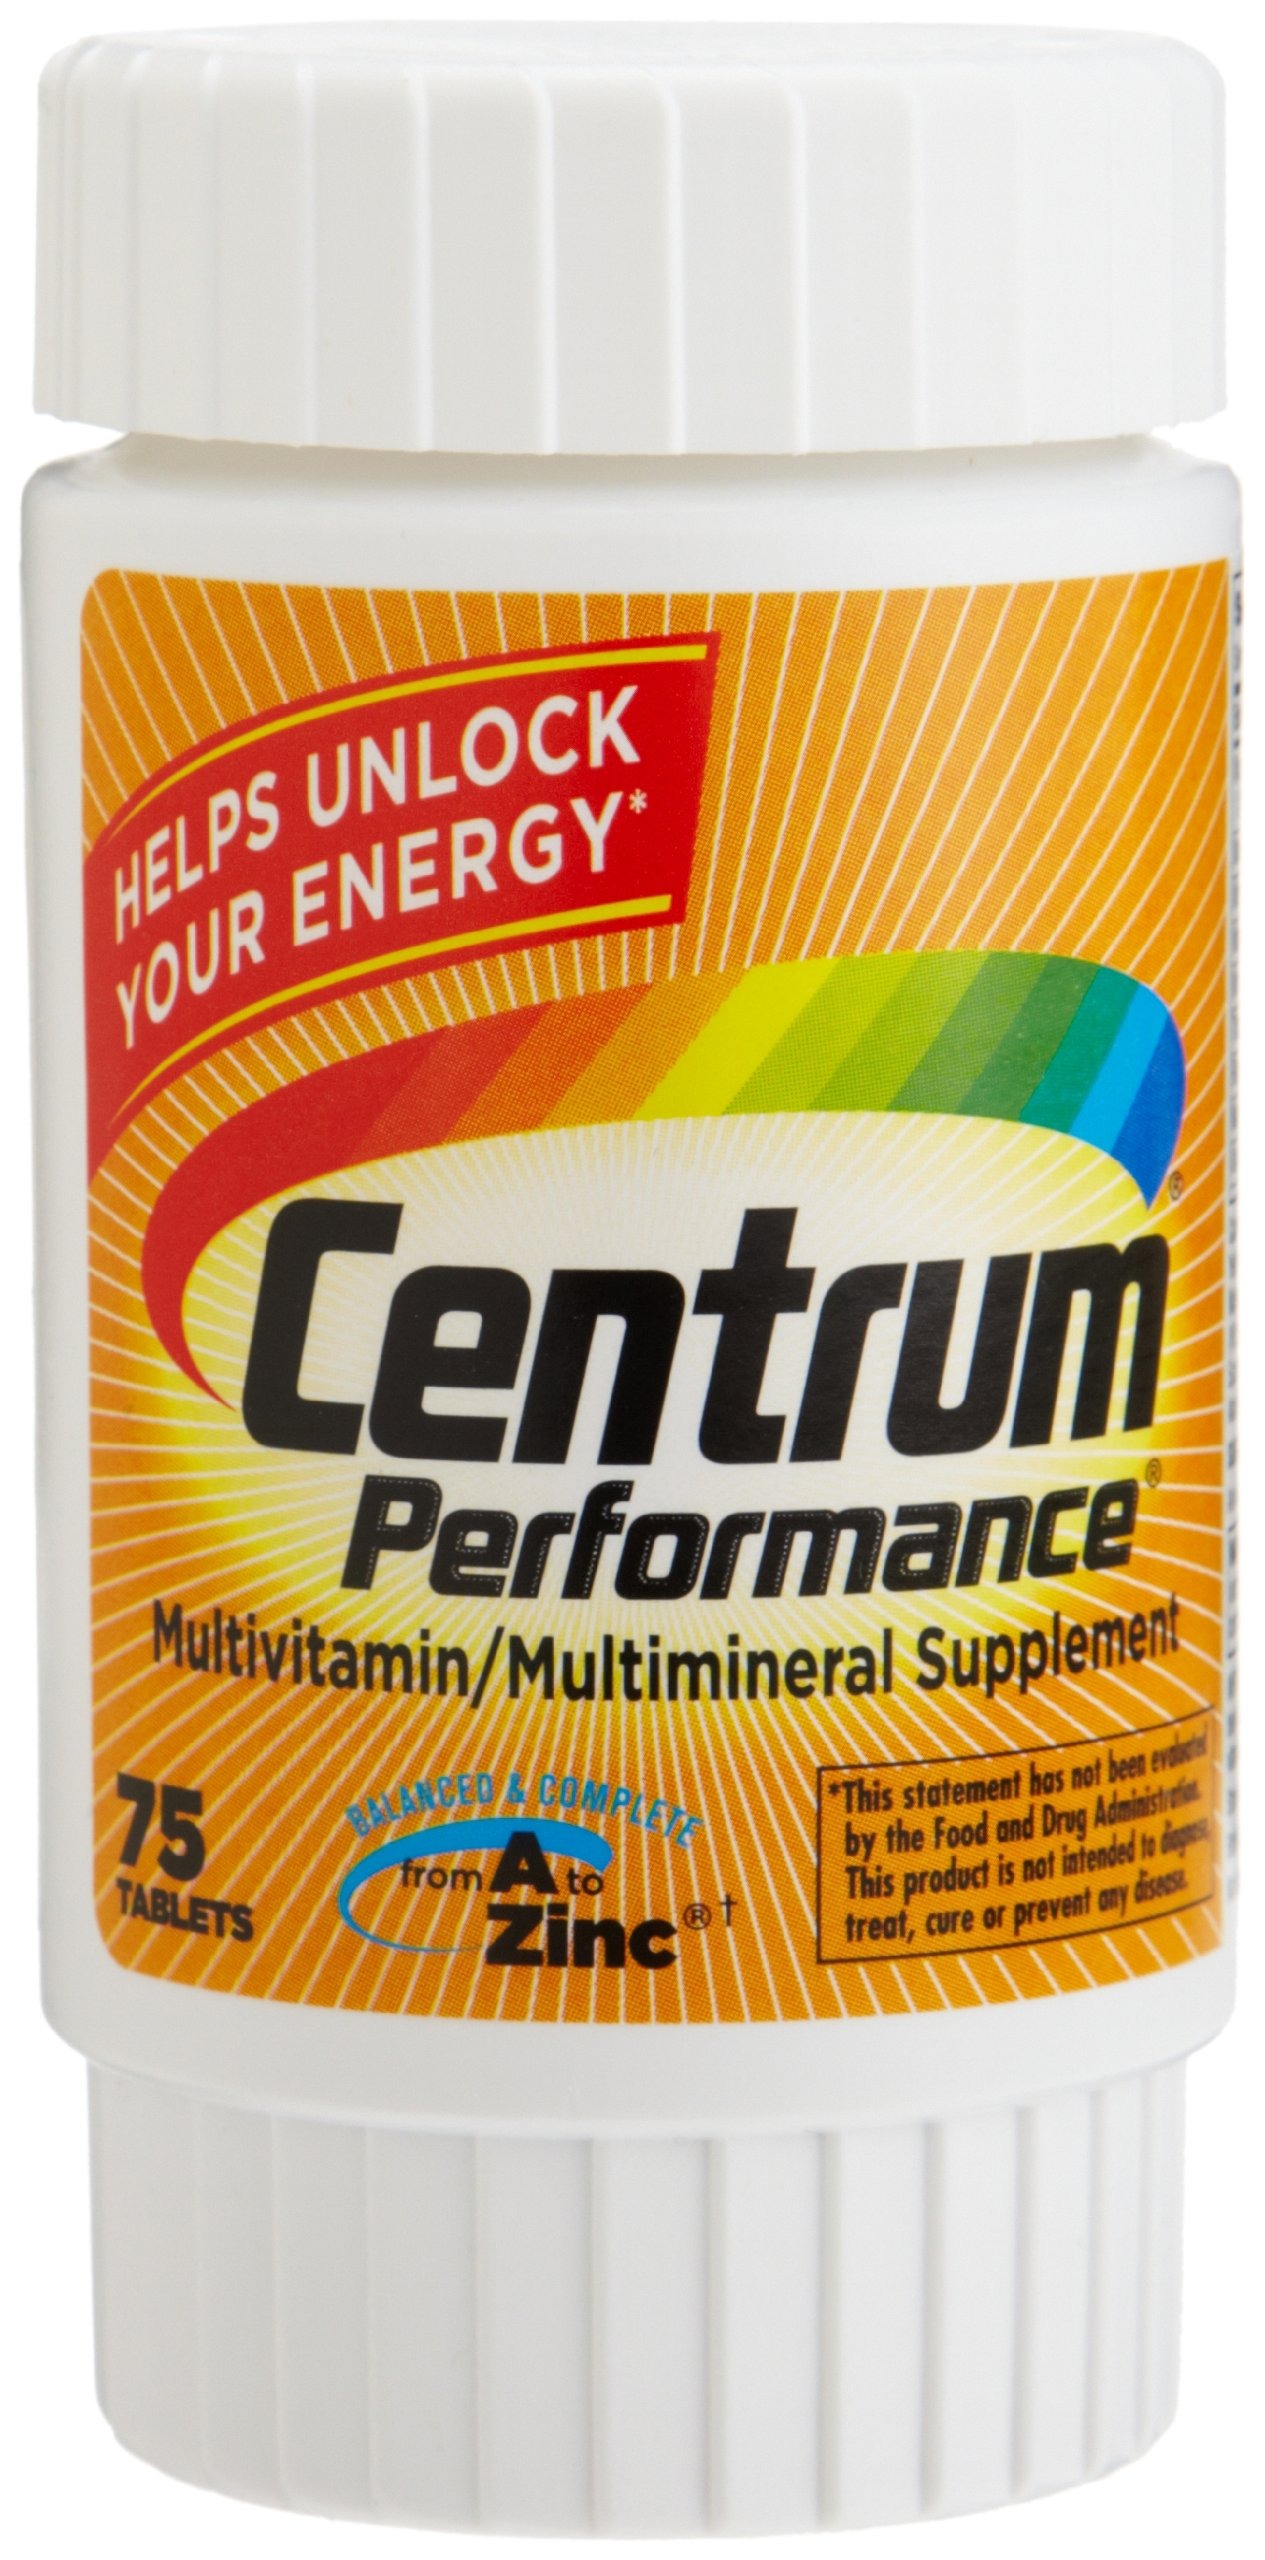
Item Name: Centrum Performance Vitamins, 75 ct
Product Description: Centrum Performance multivitamins also help support energy metabolism with B vitamins. Centrum Performance helps enhance physical performance, support the immune system , and maintain muscle function. Complete from A to Zinc, Centrum Performance helps nourish your body and support good health. Backed by over 35 years of nutrition science expertise, Centrum is the #1 doctor recommended multivitamin brand* and the #1 selling multivitamin brand .This package includes one 75-count bottle of Centrum Performance multivitamin/multimineral supplement tablets.
Value: 75.0
Unit: Count

Price: 42